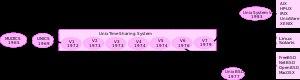
Unix, officiellement UNIX, est une famille de systèmes d'exploitation multitâche et multi-utilisateur dérivé du Unix d'origine créé par AT&T, le développement de ce dernier ayant commencé dans les années 1970 au centre de recherche de Bell Labs mené par Kenneth Thompson. Il repose sur un interpréteur ou superviseur et de nombreux petits utilitaires, accomplissant chacun une action spécifique, commutables entre eux et appelés depuis la ligne de commande.